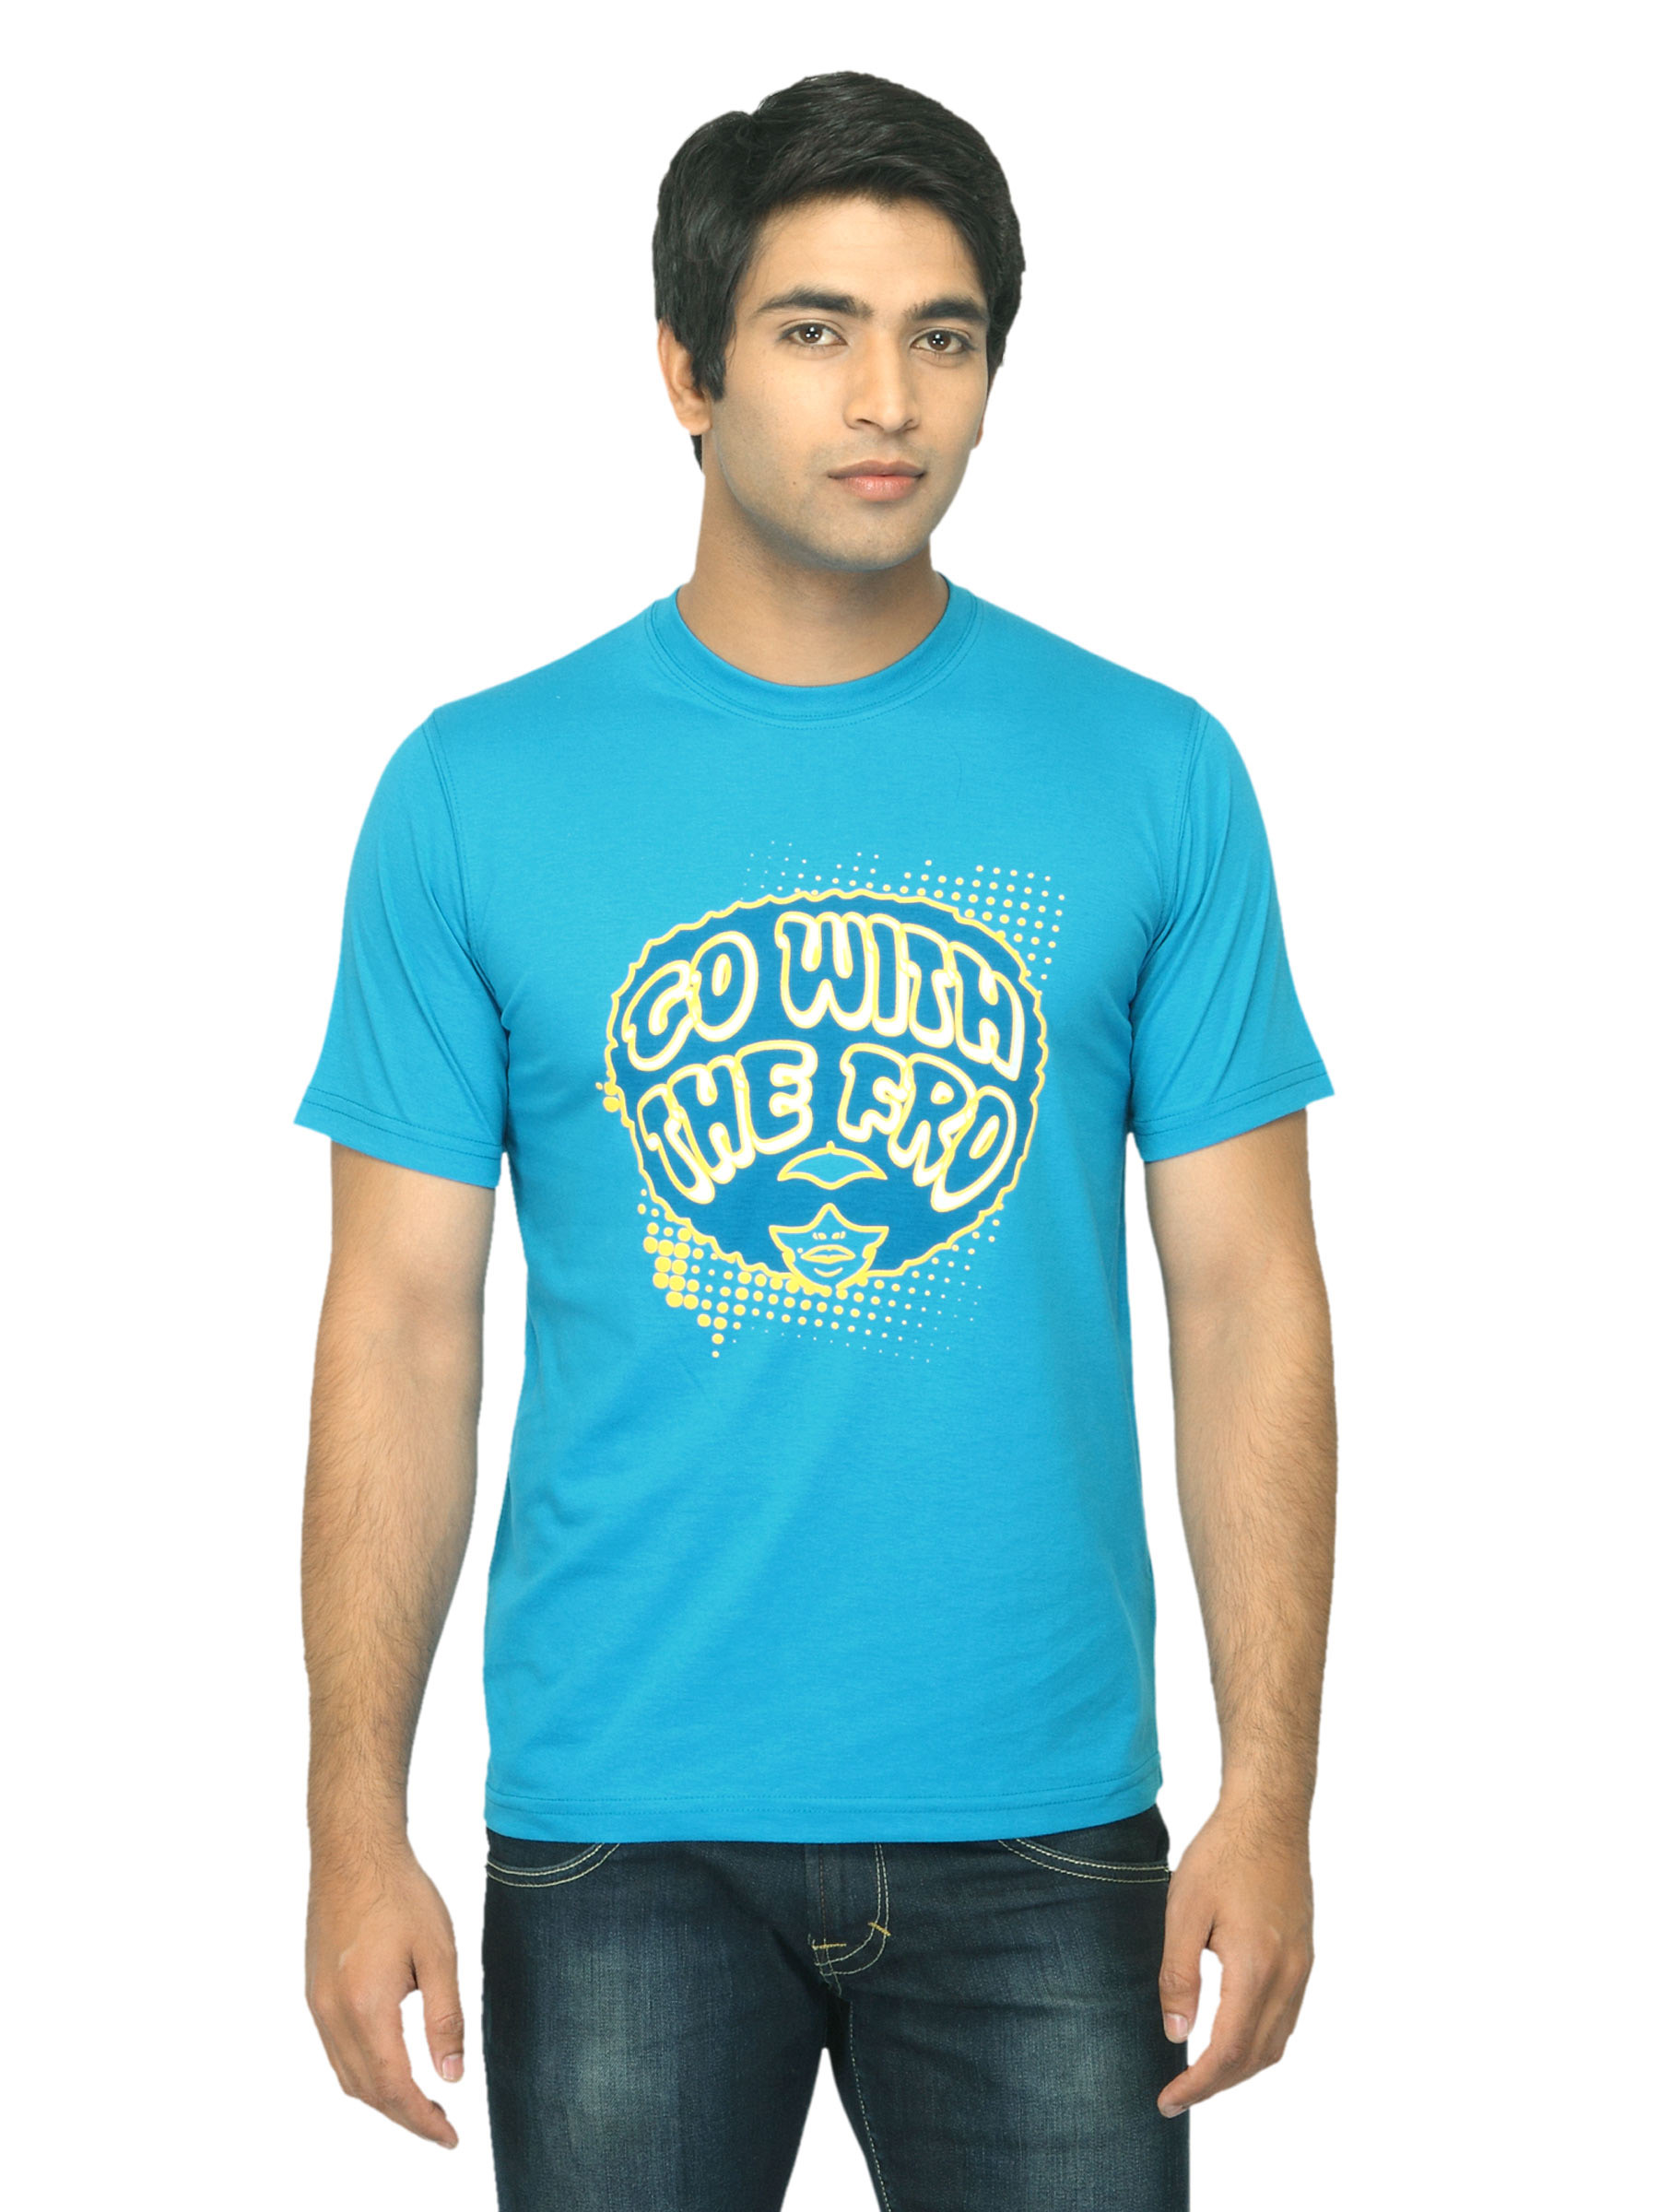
Mark Taylor Men Printed Blue T-shirt
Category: Apparel / Topwear / Tshirts
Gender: Men
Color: Blue
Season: Summer 2012
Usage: Casual